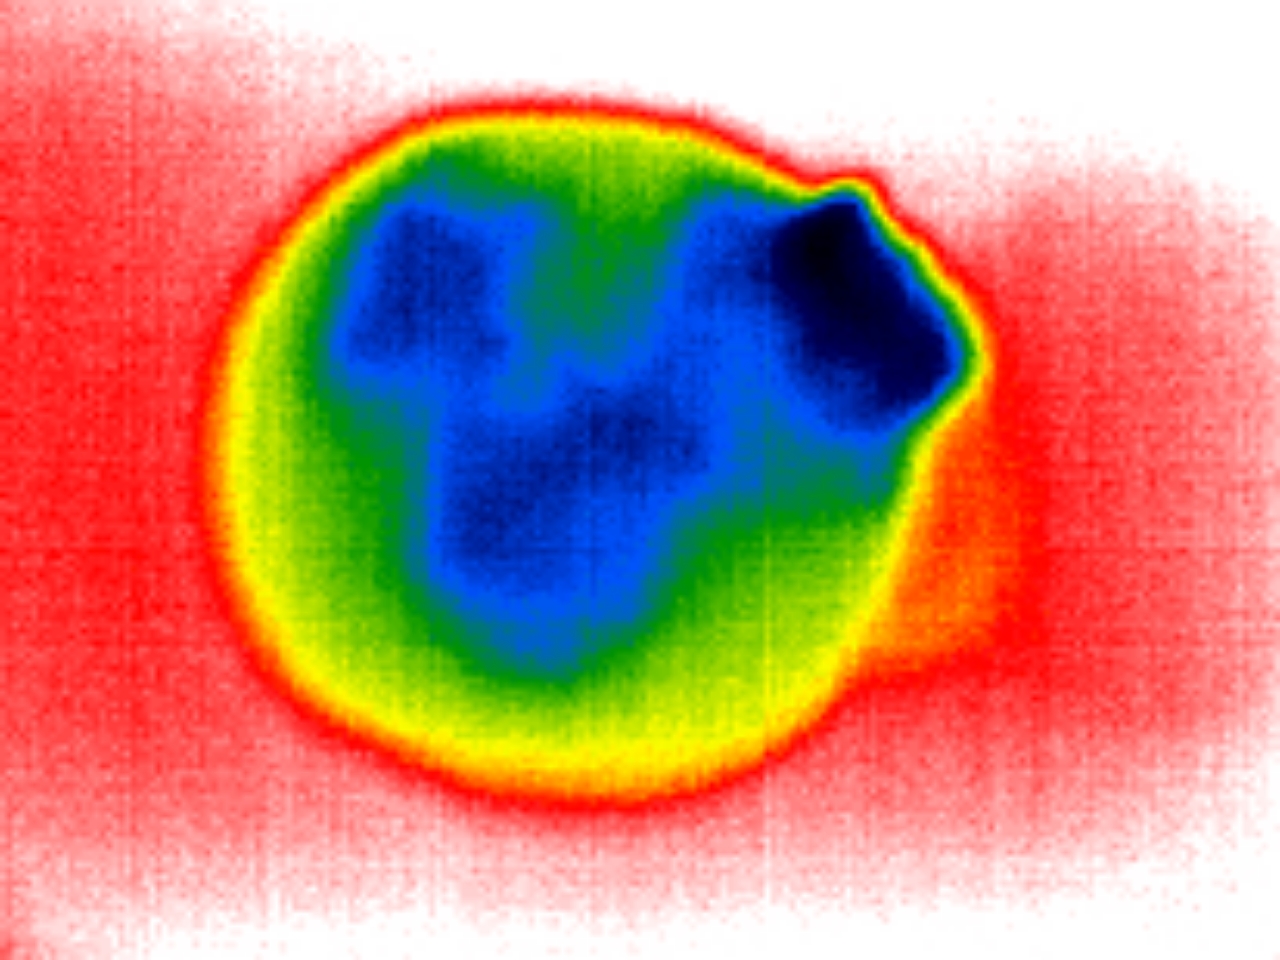
Label: Major Defect